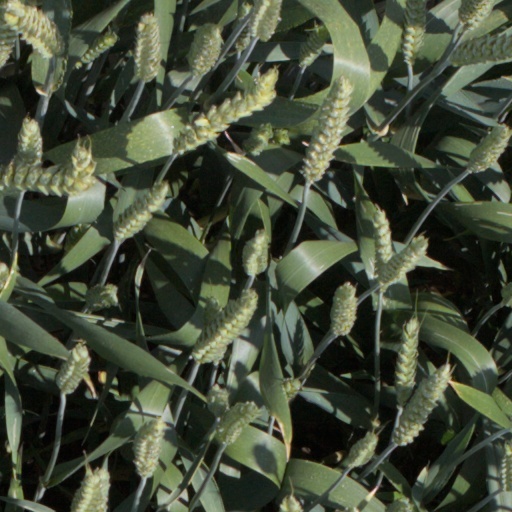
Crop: wheat